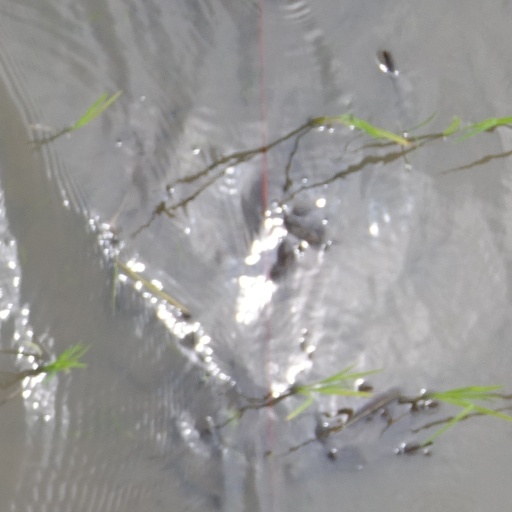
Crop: rice